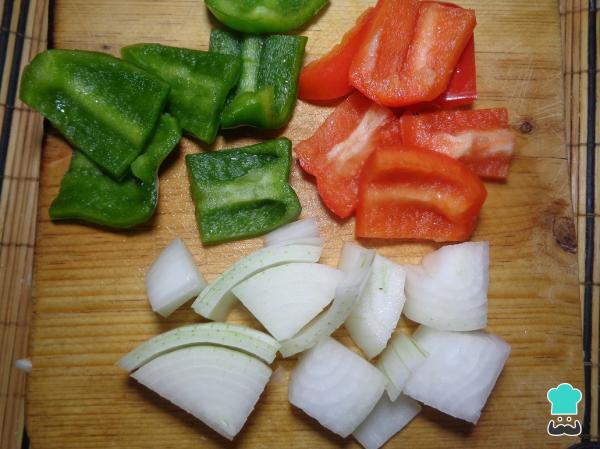
Mientras tanto tomamos las verduras (pimiento rojo, verde y cebolla), las lavamos perfectamente y las rebanamos en forma de cubos. Estos trozos deben ser más o menos iguales que las piezas de pollo, aproximadamente de 2 centímetros de cada lado.